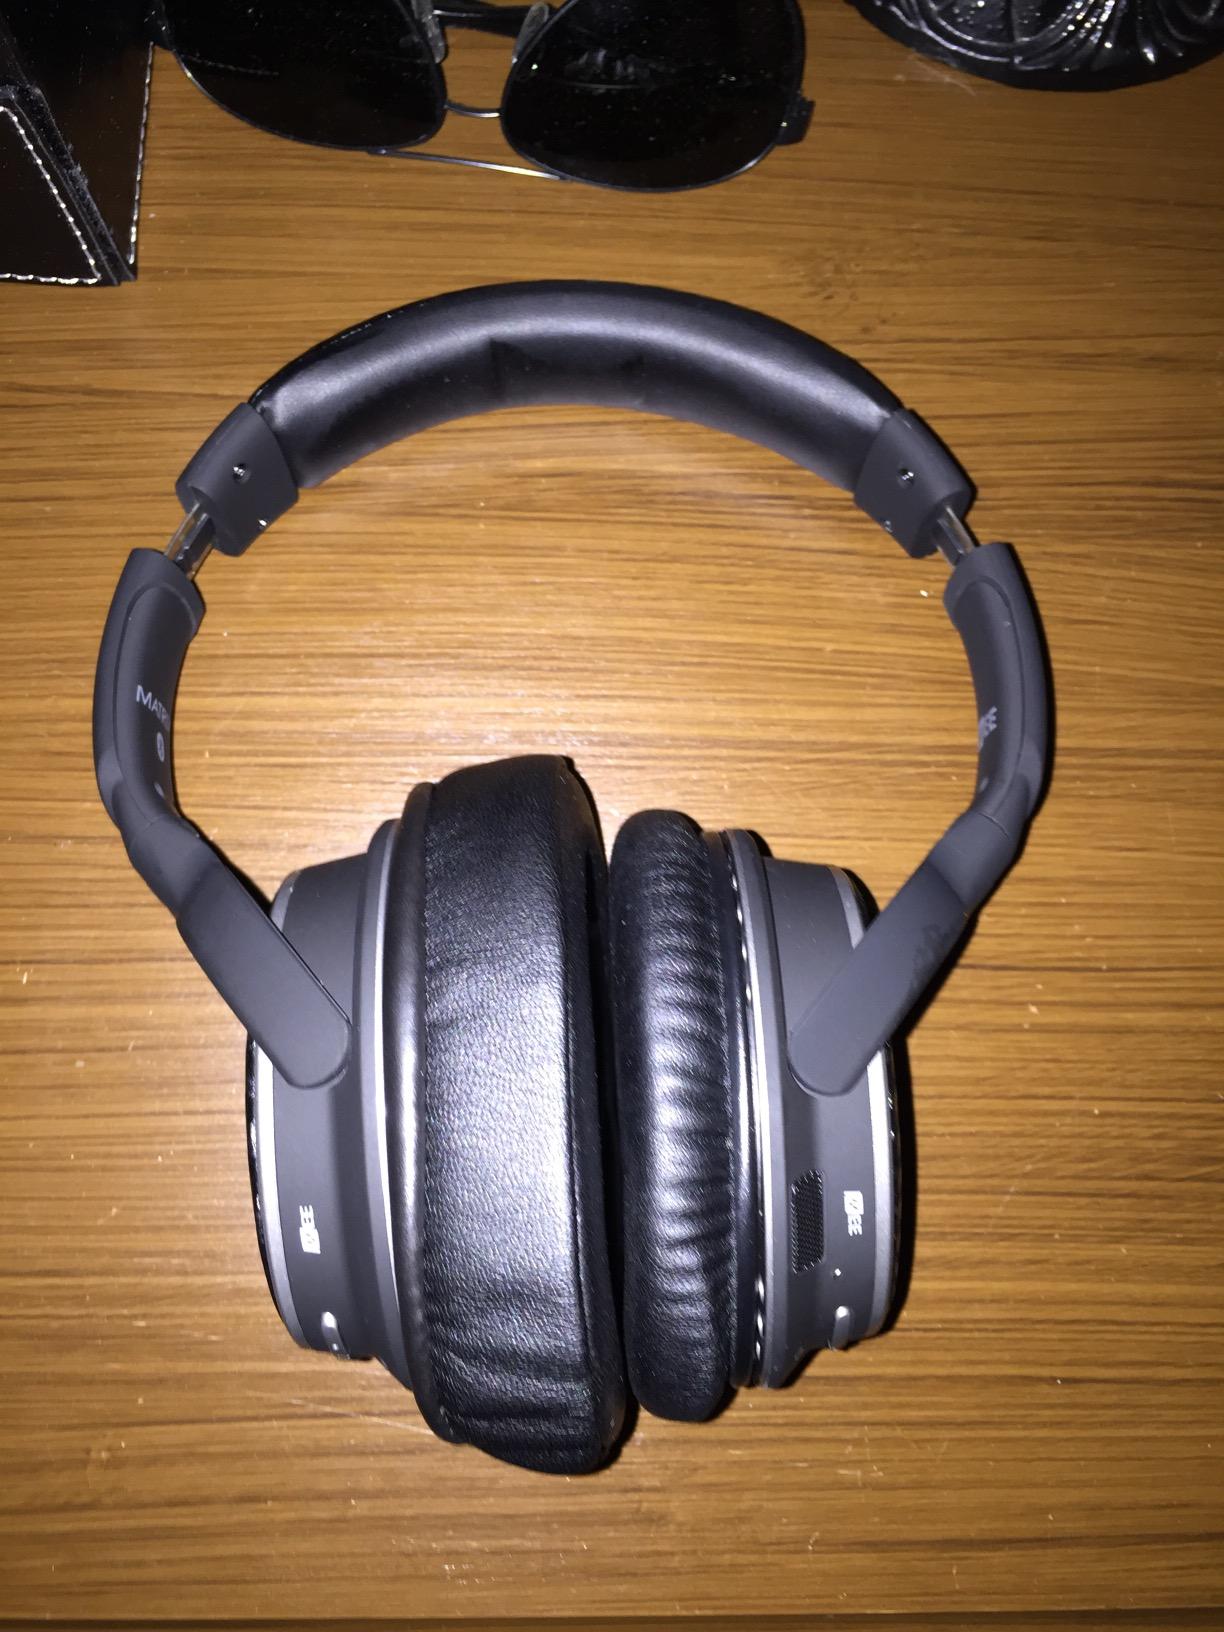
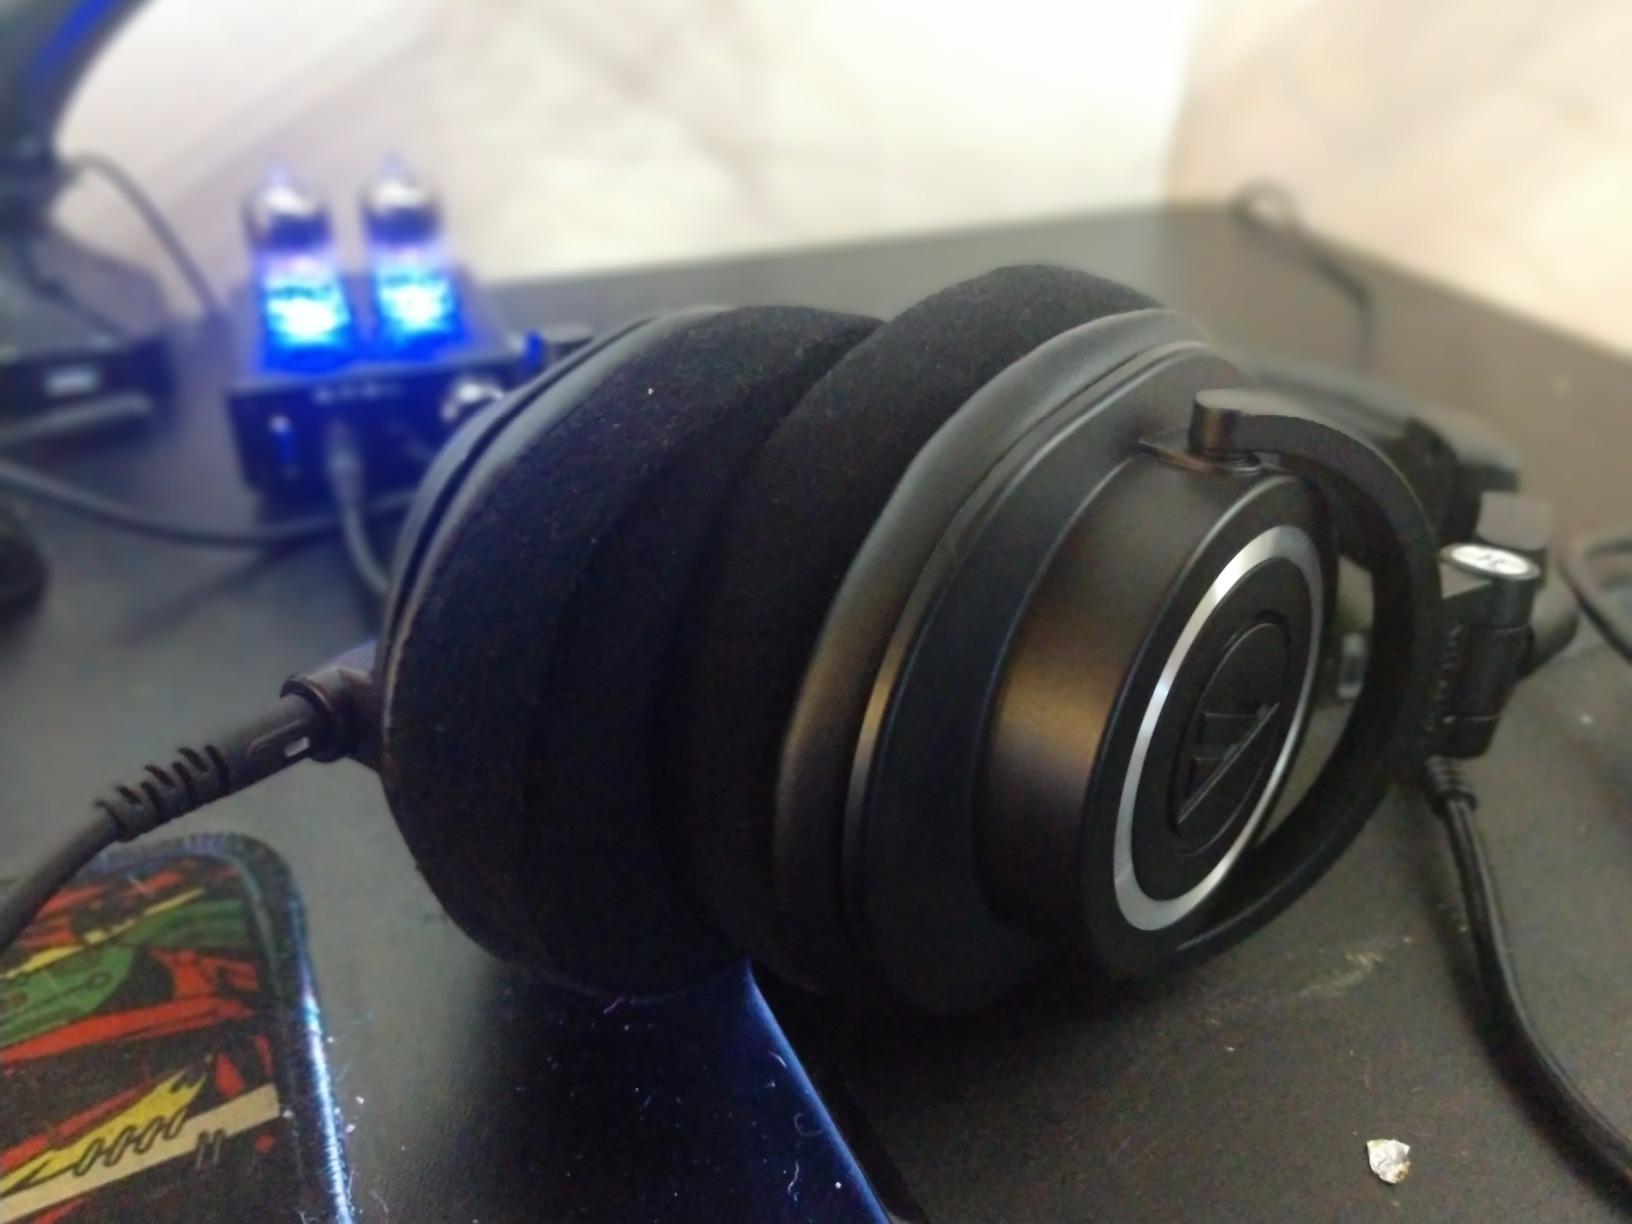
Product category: headphones
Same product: no